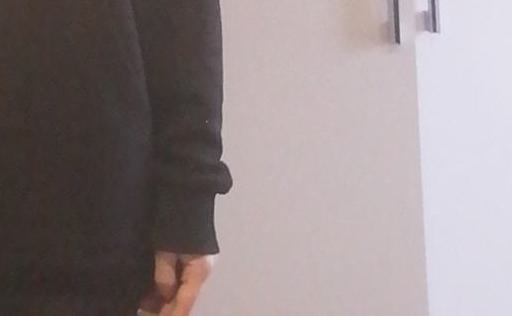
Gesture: no_gesture